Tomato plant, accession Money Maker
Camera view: horizontal (90 deg, fisheye); turntable rotation: 0 degrees
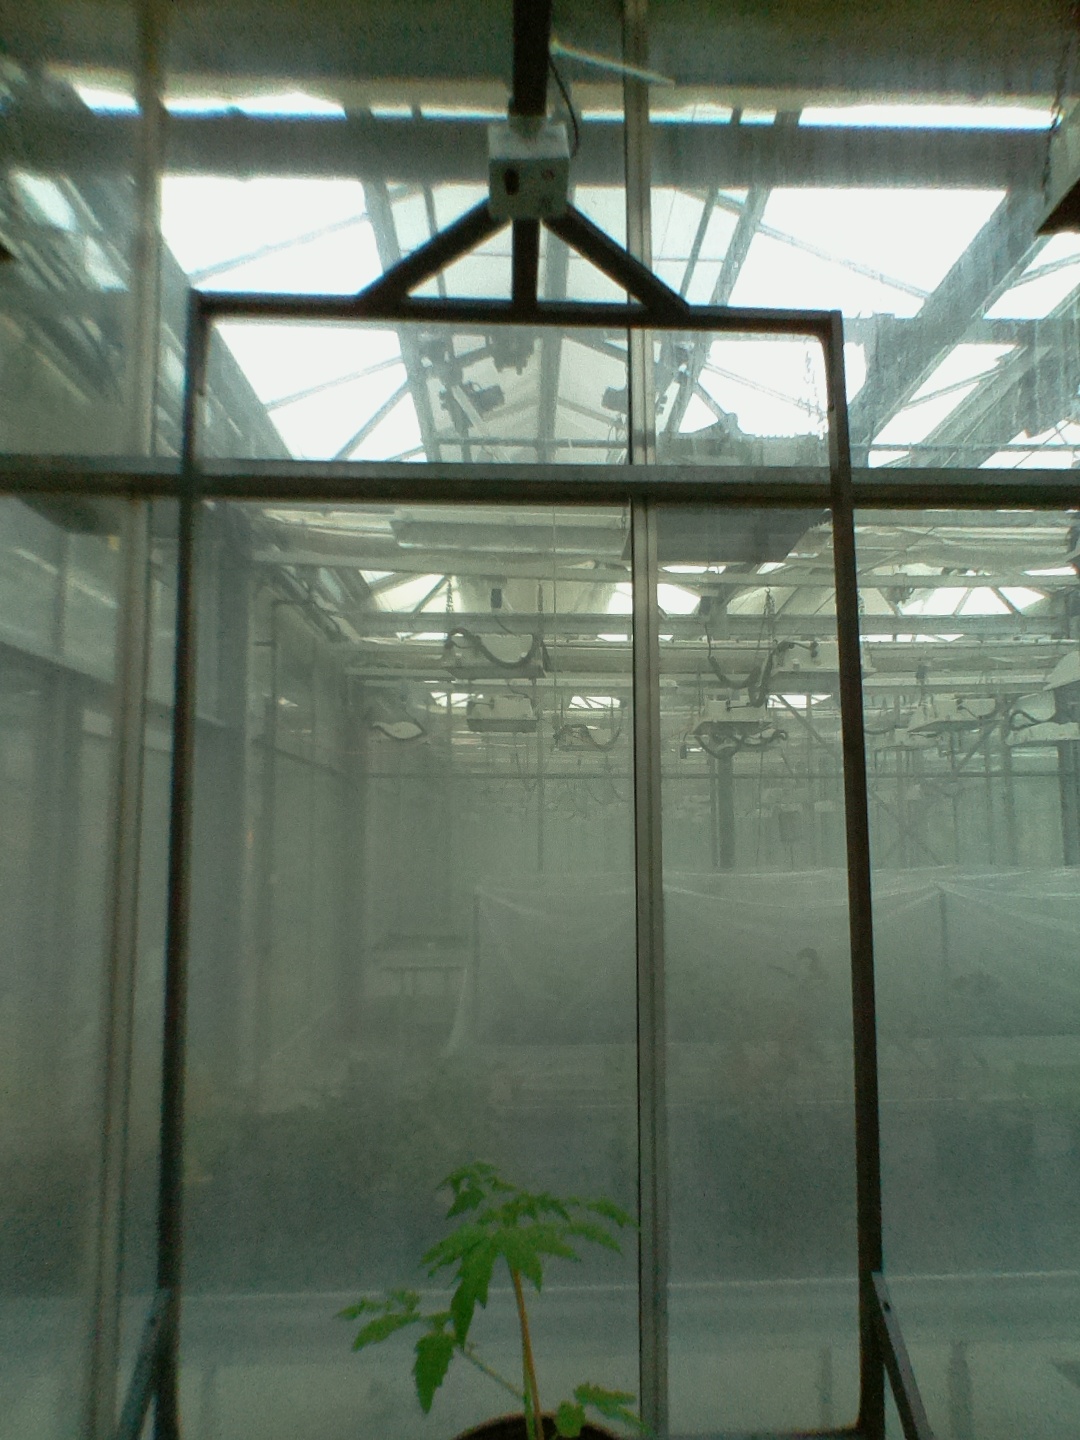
BBCH growth stage 13: 6 of true leaves visible